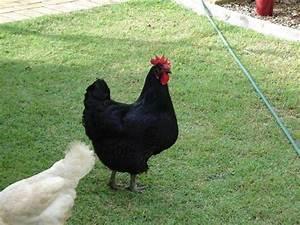
chicken